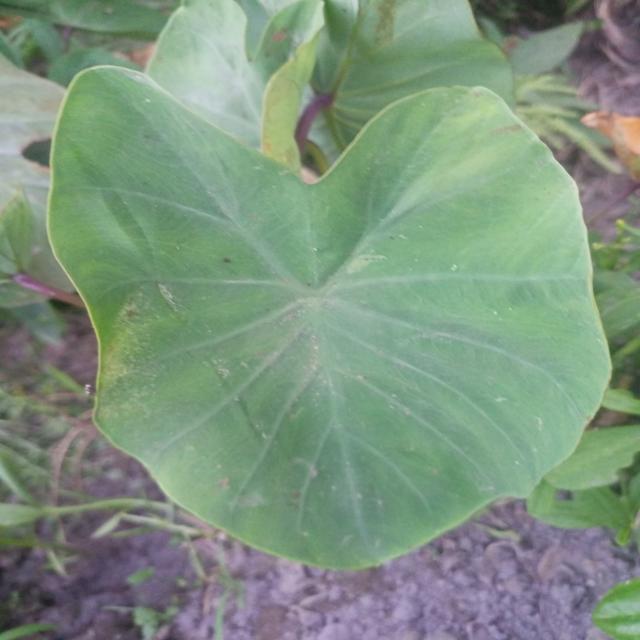
Label: Healthy